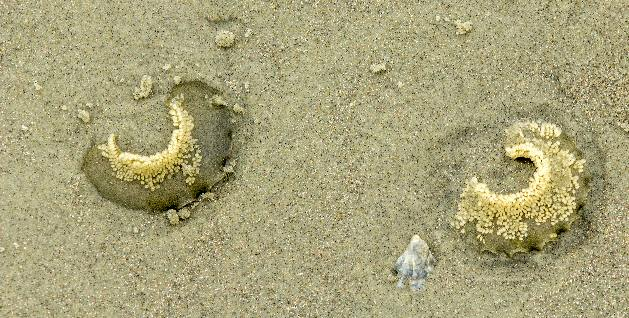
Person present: No